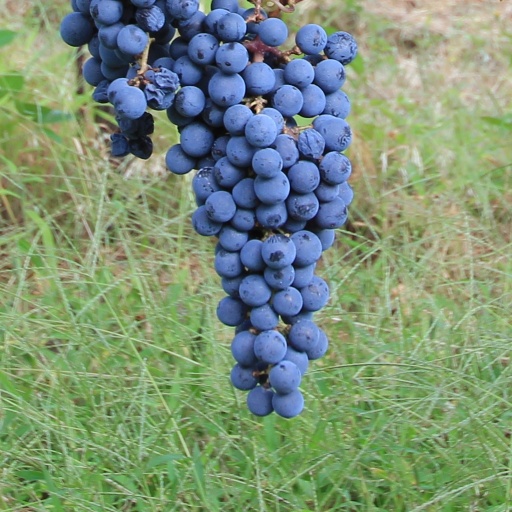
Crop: grape